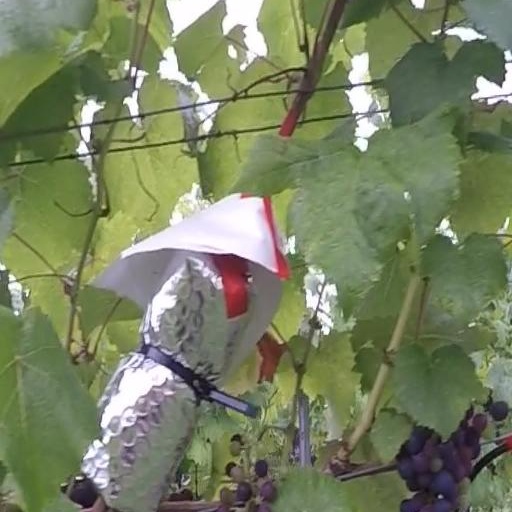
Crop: grape